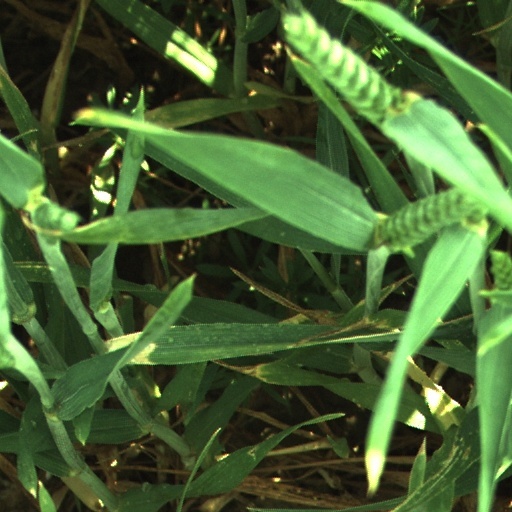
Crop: wheat